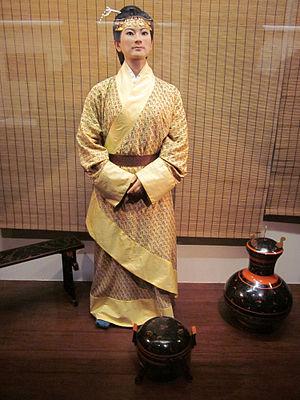
Xin Zhui, également connue sous le nom de madame Dai ou marquise de Dai, était une noble chinoise, épouse de Li Cang, le marquis de Dai, au cours de la dynastie des Han. Elle a acquis une renommée plus de 2 000 ans après sa mort, quand son tombeau a été découvert à l'intérieur d'une colline appelée Mawangdui, Changsha, Hunan, en Chine. Des travailleurs ont découvert dans son tombeau, ses restes exceptionnellement préservés aux côtés des centaines d'objets et de documents de valeur. Son corps et ses biens sont actuellement sous la garde du musée provincial du Hunan, qui a permis des expositions internationales occasionnelles.